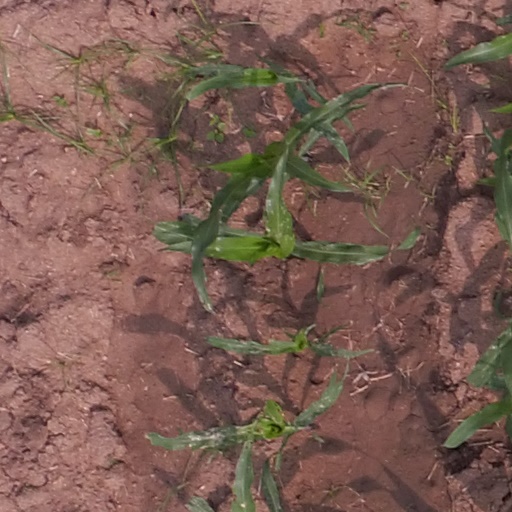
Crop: maize; corn